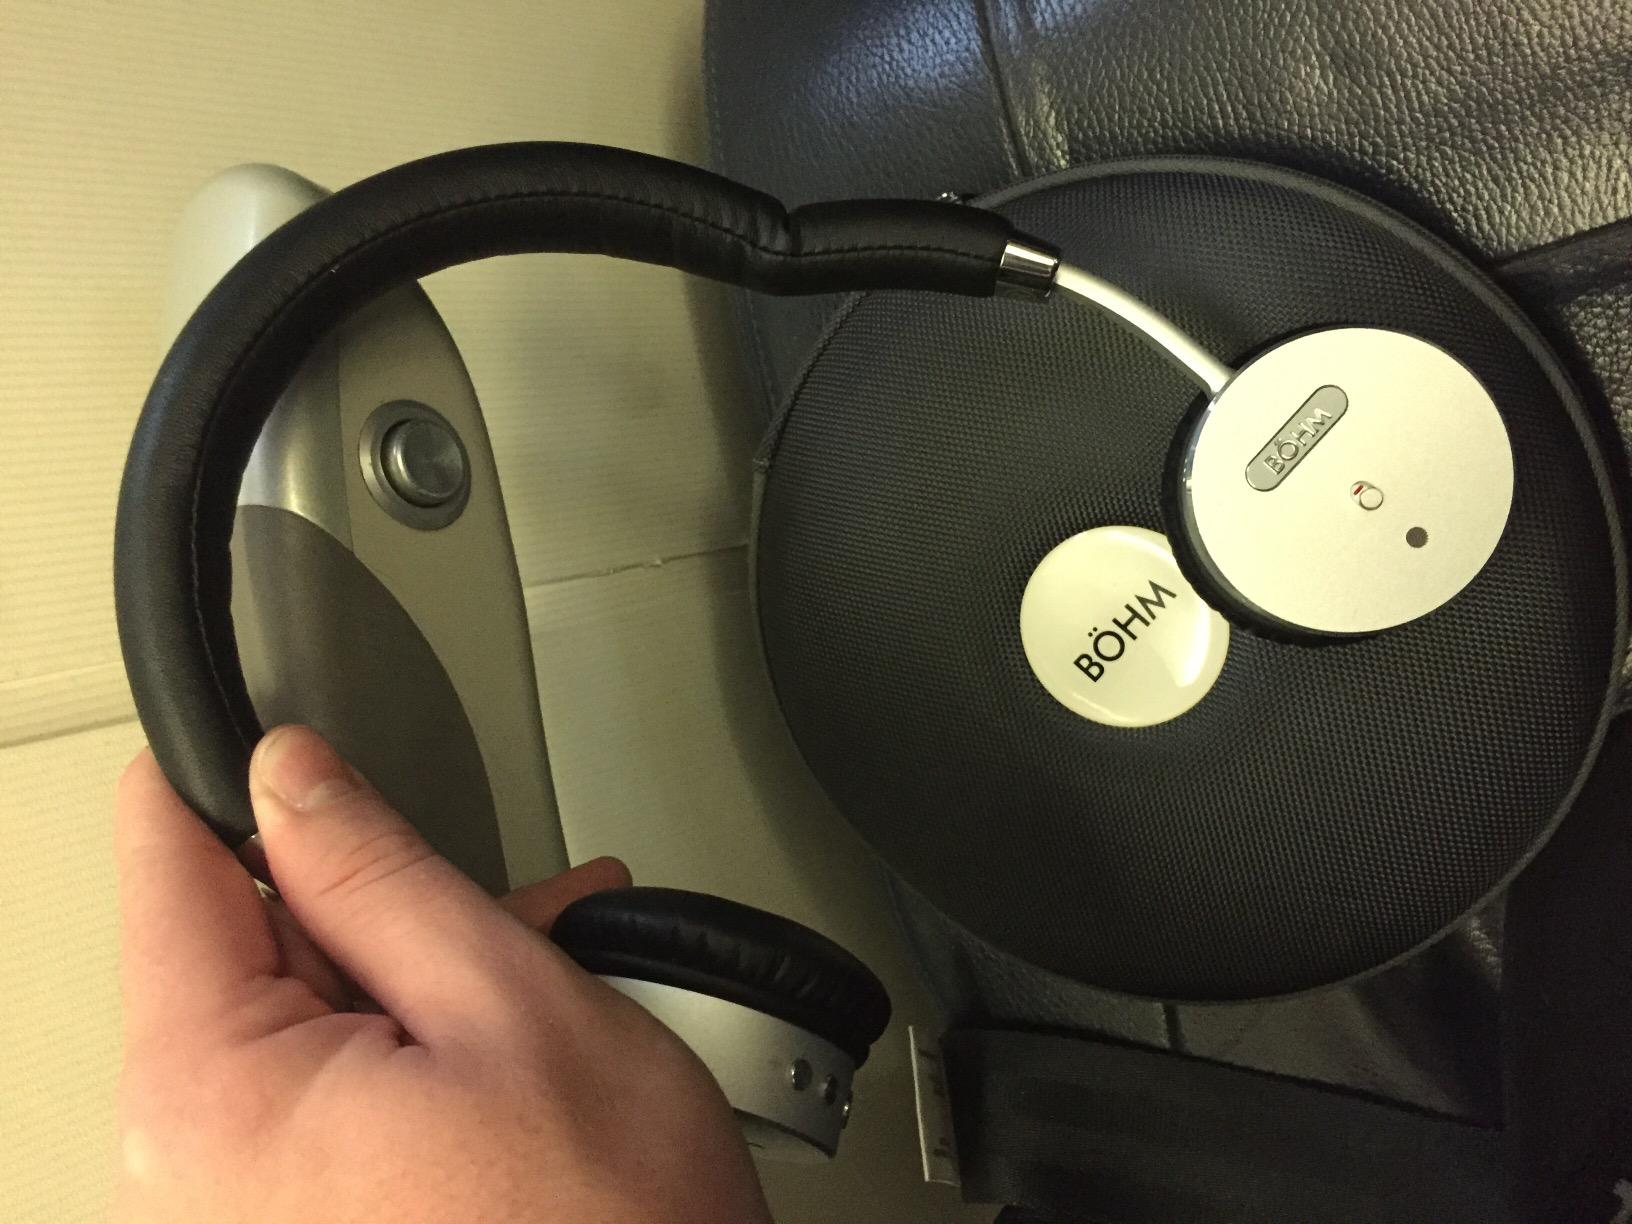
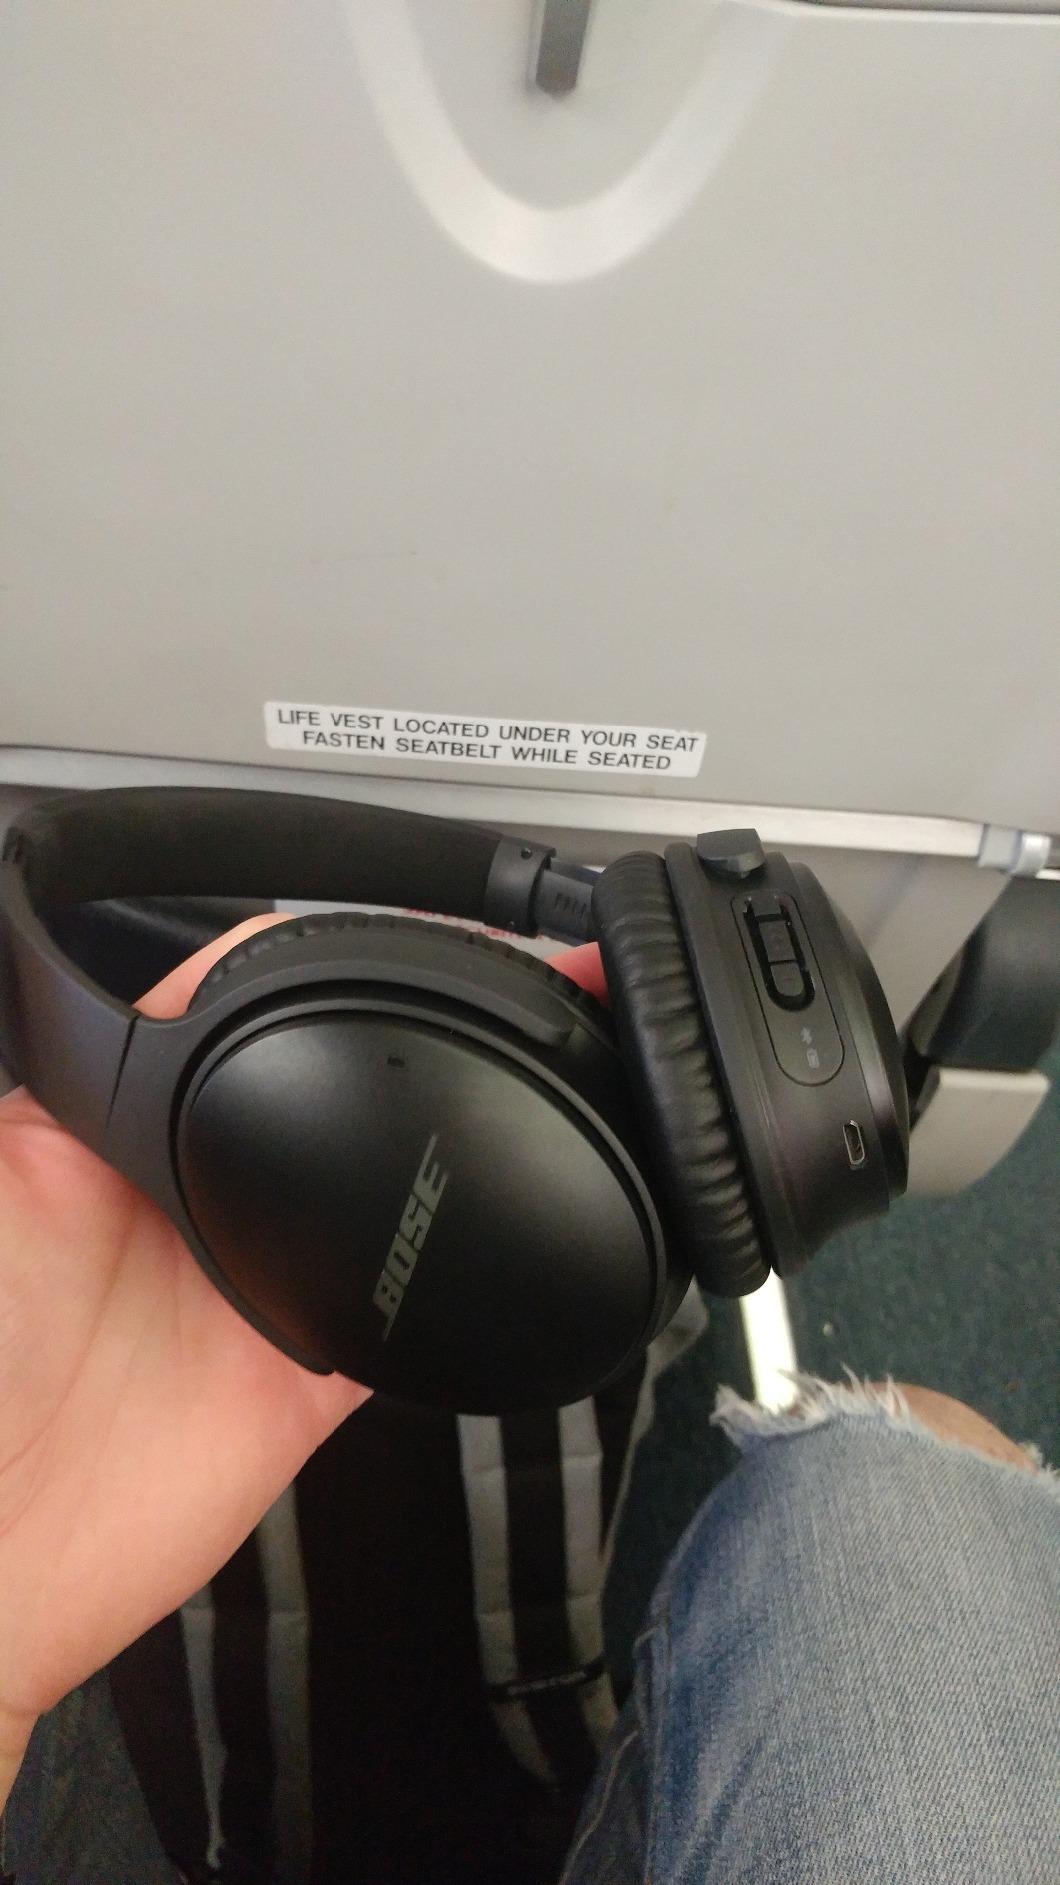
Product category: headphones
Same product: no